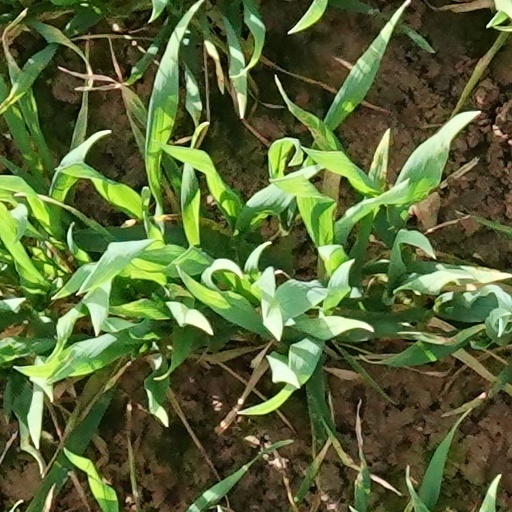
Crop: wheat